Fanlac

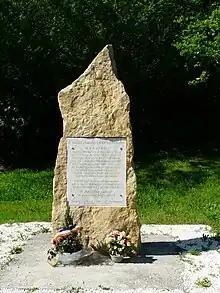
The stele du Sablou.

The Château du Sablou was an internment camp for the "undesirable French Communists", Alsatian autonomists and Gypsies during 1940. A stele commemorates this event along the road between Fanlac and Montignac.